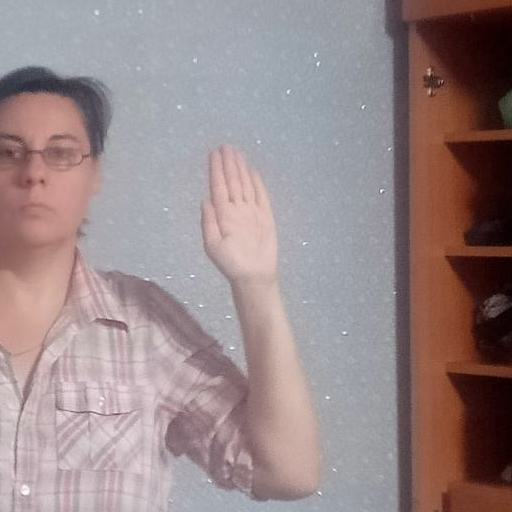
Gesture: stop